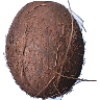
Label: Cocos 1